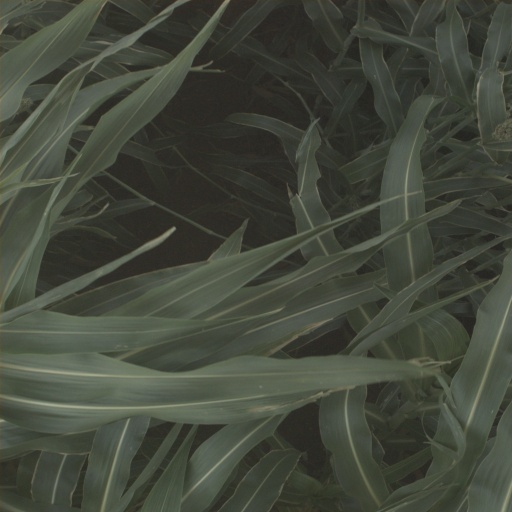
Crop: sorghum